Peggy Liddick

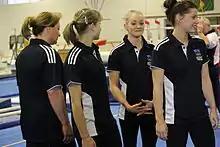
From left to right: Liddick, Lauren Mitchell, Larrissa Miller, Georgia Bonora

Peggy Liddick (born 17 June 1957 in Omaha, Nebraska, United States) is an American-born Australian women's gymnastics coach. She was one of the personal coaches for Shannon Miller, who won seven Olympic medals and nine World Championship medals. At the end of 2016 she stepped down as national coach of Gymnastics Australia.